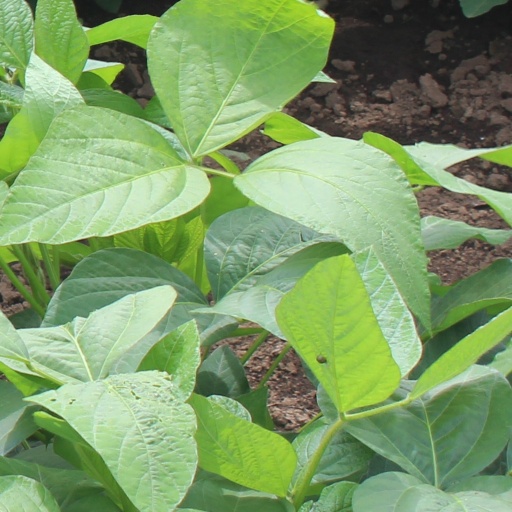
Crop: soybean